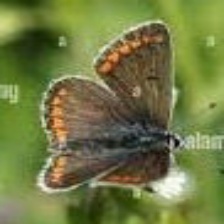
Species: BROWN ARGUS
Butterfly family (ImageNet category): lycaenid_butterfly